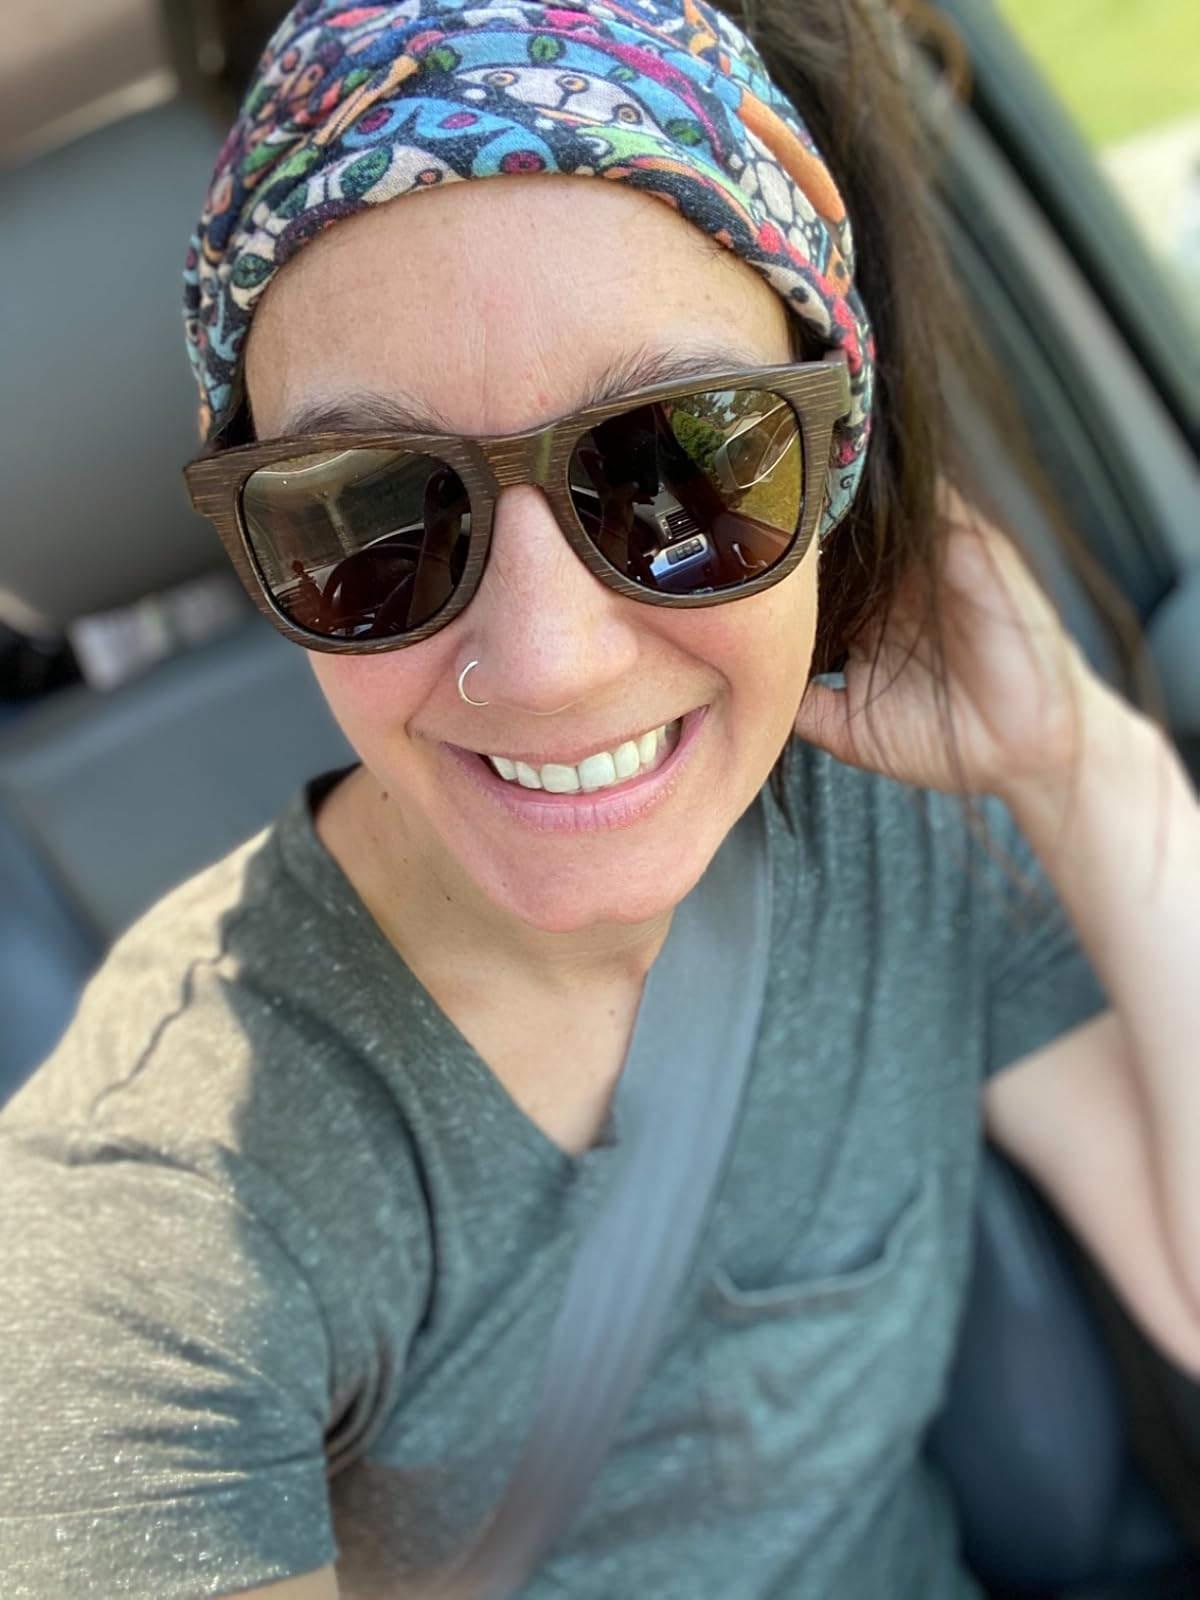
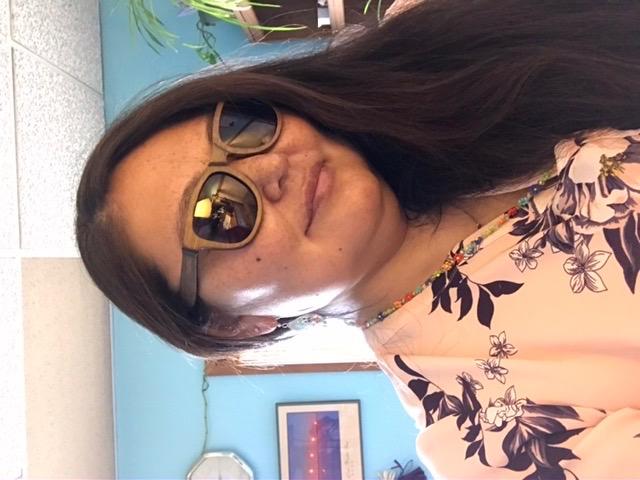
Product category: accessories_sunglasses
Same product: yes